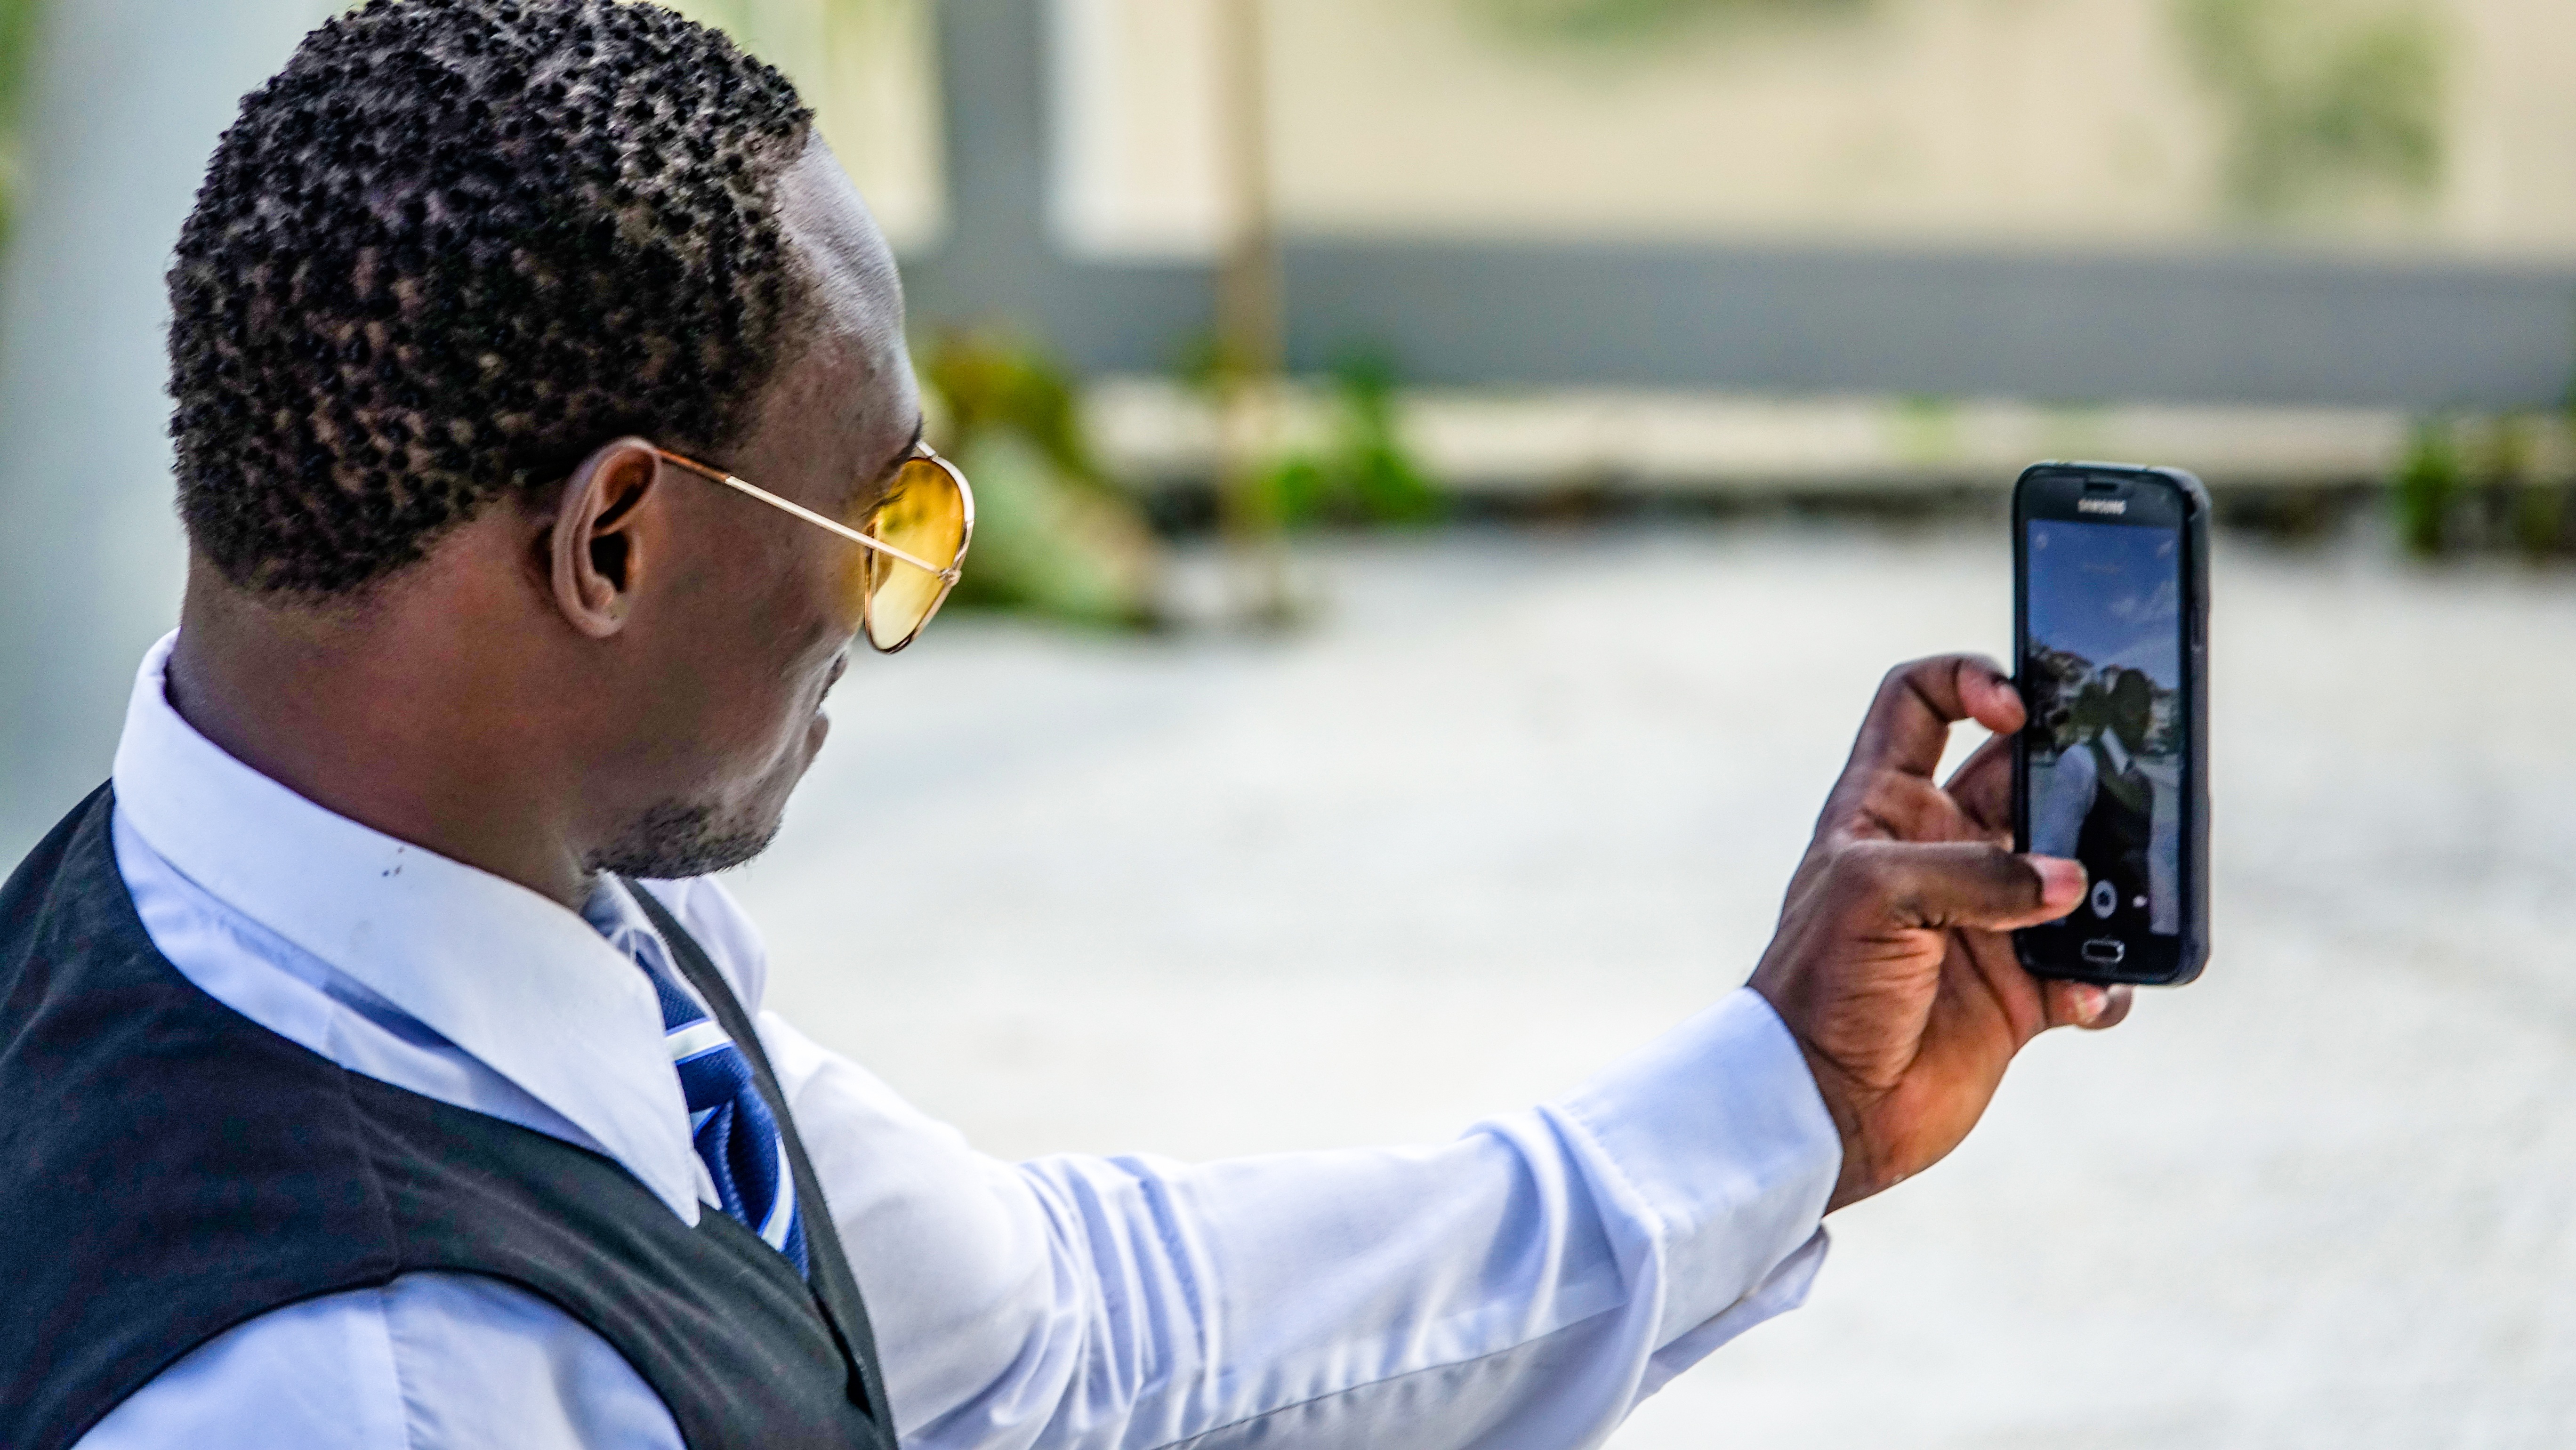
smartphone, person, photo, tourist, travel, portrait, macro, mobile phone, tourists, bright, selfi